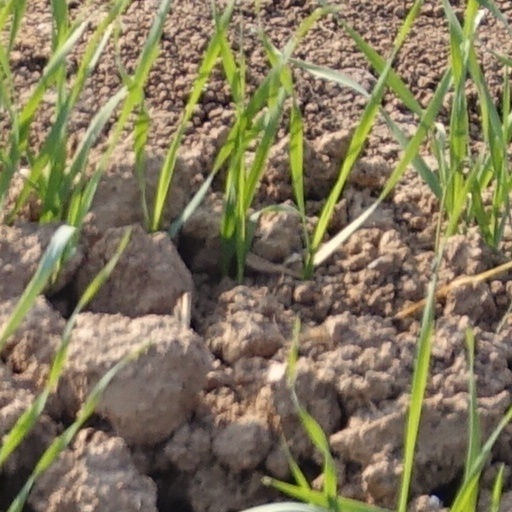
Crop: wheat